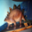
Label: dinosaur